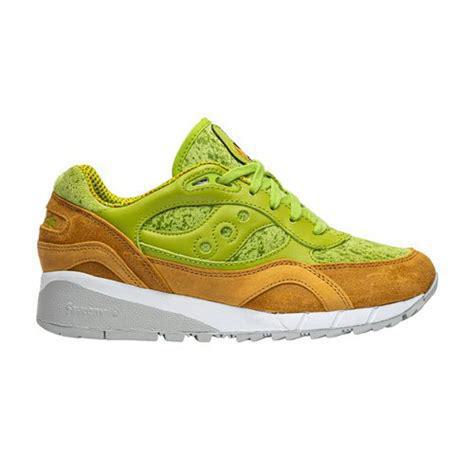
Brand: Saucony
Model: Shadow 6000